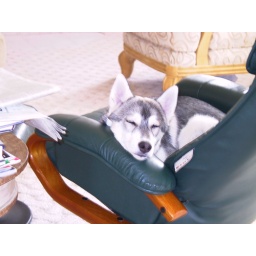
Tikaani sleeping in leather chair; 2001; in house in Aurora